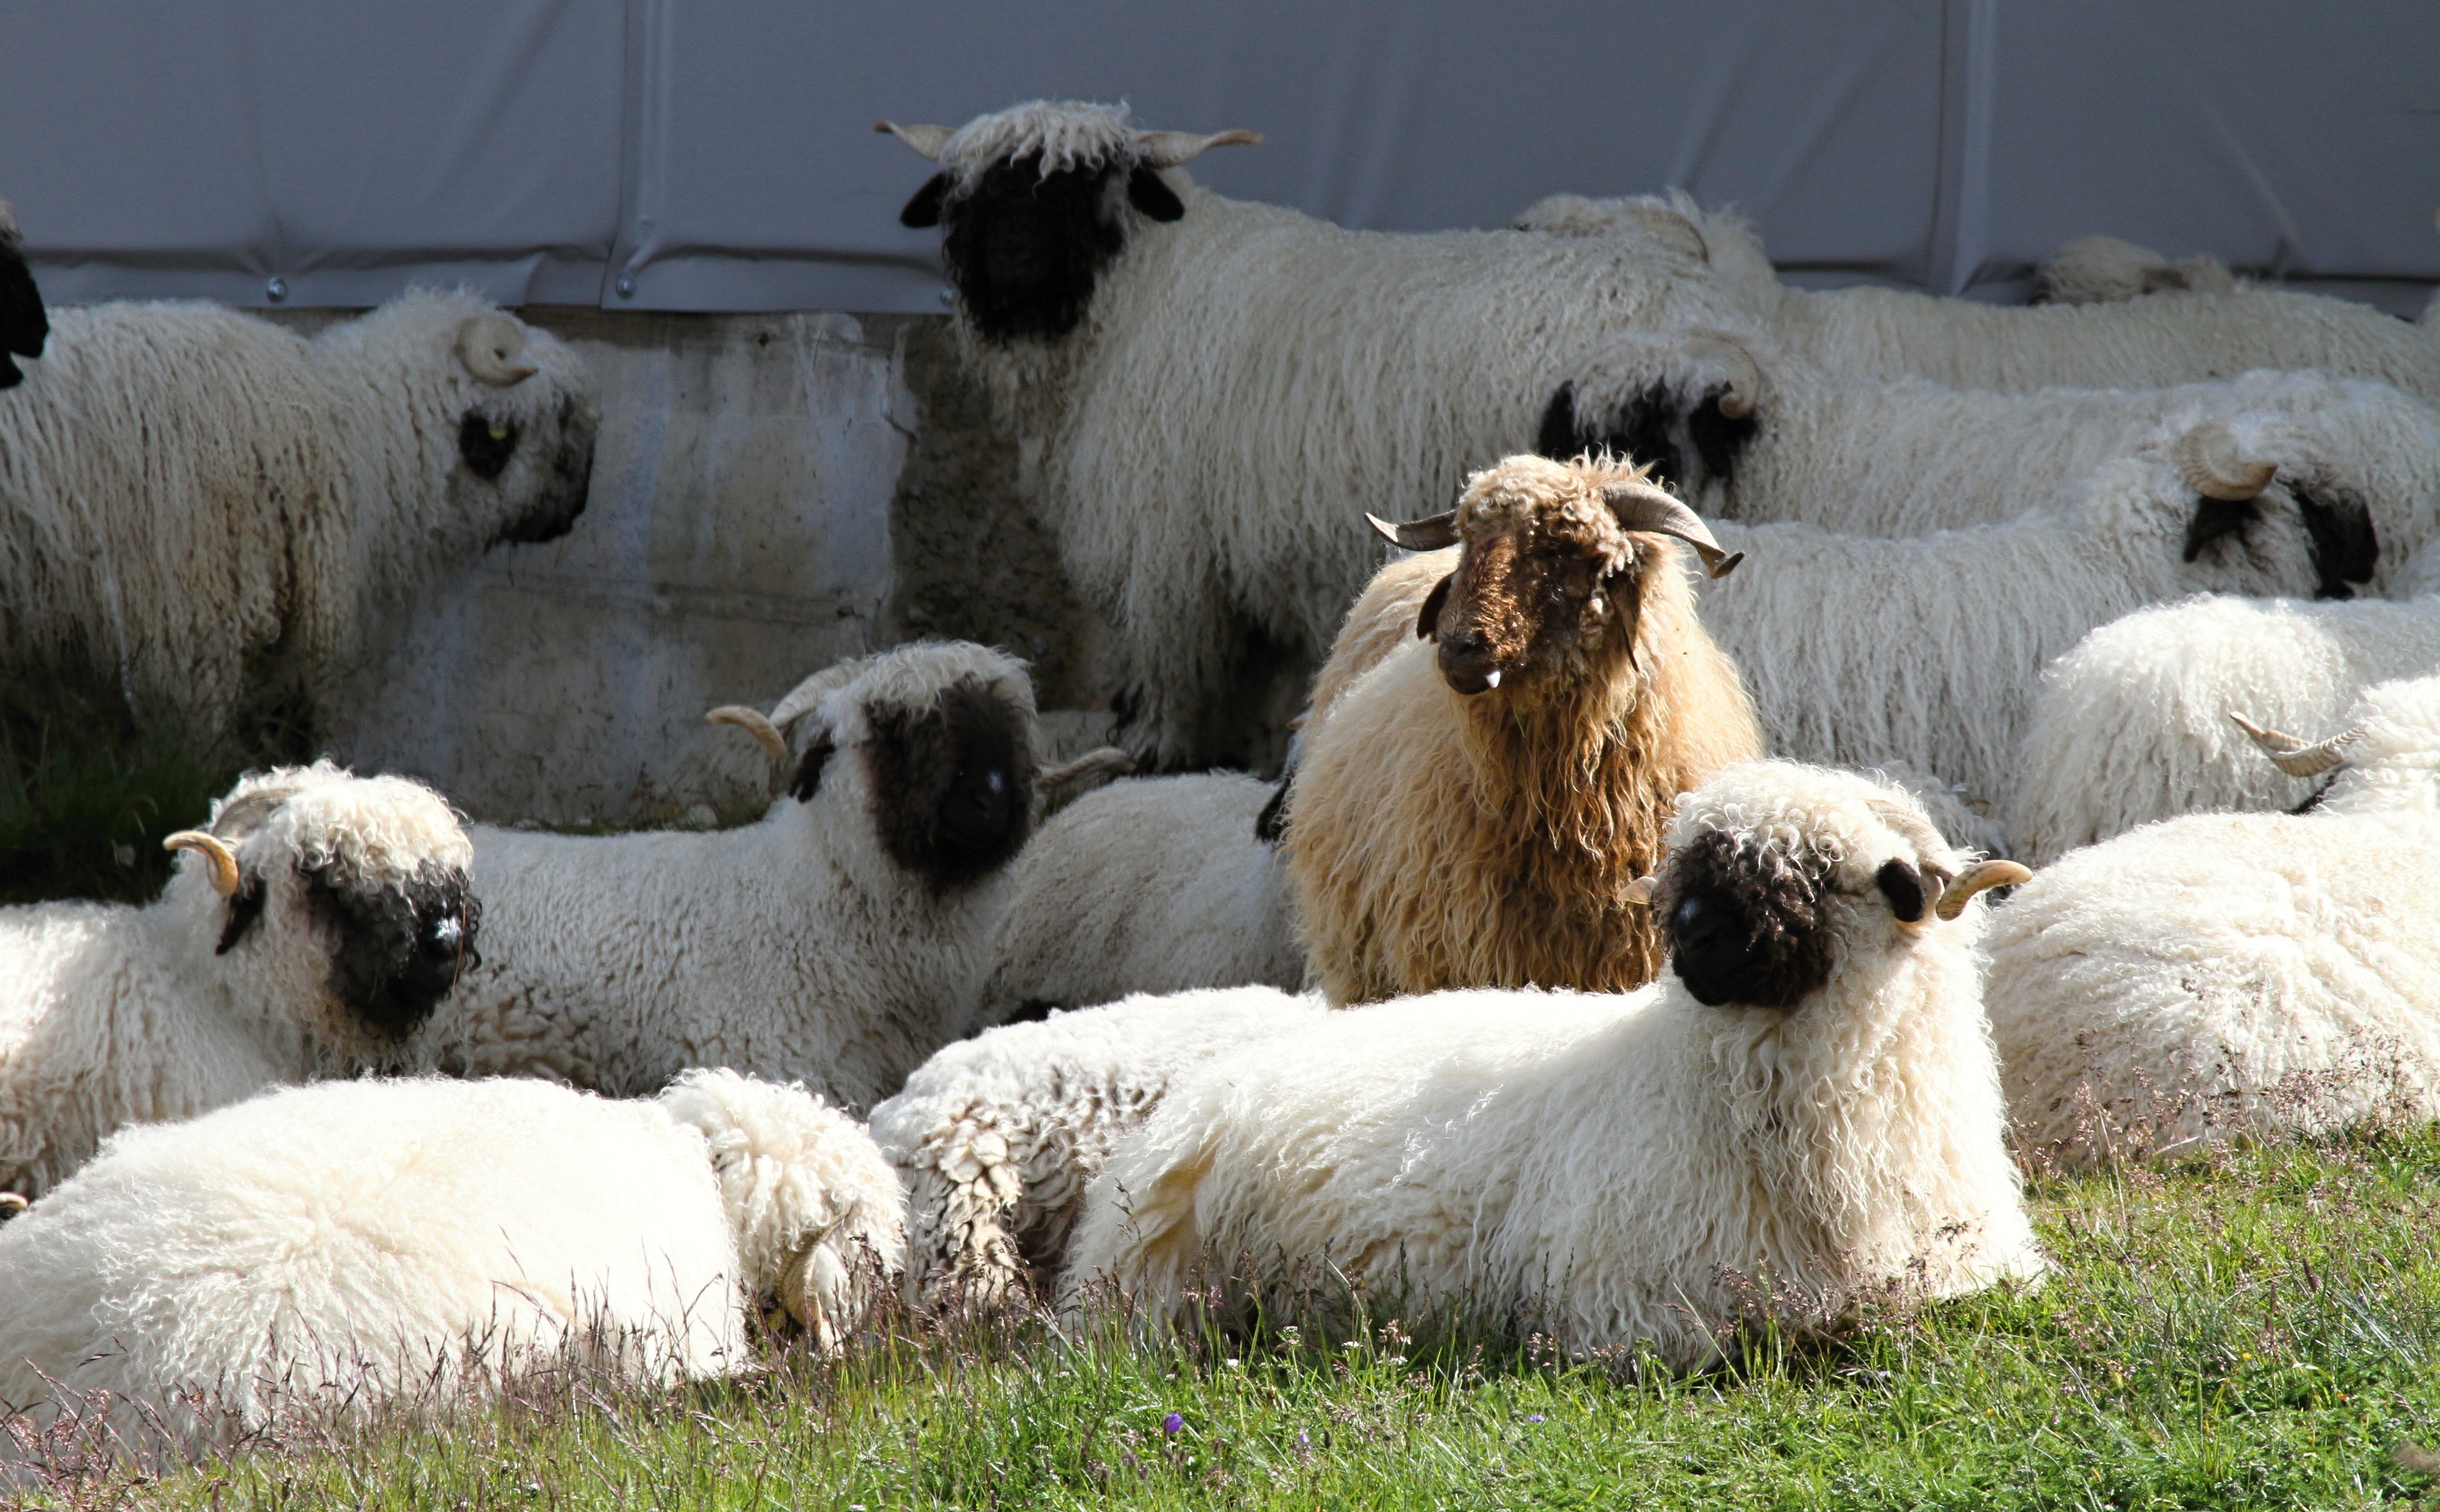
landscape, nature, grass, mountain, flock, fur, herd, pasture, sheep, mammal, rest, wool, flock of sheep, animals, vertebrate, switzerland, sheeps, breeding, valais, herd animals, black nose sheep